Raj of Sarawak

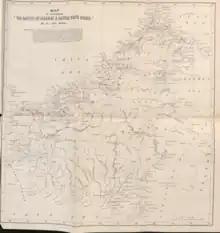
Ethnic composition map of the natives of Raj of Sarawak and the neighbouring British North Borneo, 1896

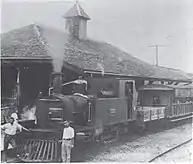
A locomotive named "Bulan" was installed after the government railway was opened in 1915.

Prior to the establishment of the Sarawak Administrative Service under Charles Brooke, there had been no formal civil administration. The civil service recruited Europeans, mainly British officers, to run district outstations where the residents became exposed to and trained in many British and European methods and culture, while retaining the customs of the indigenous people. After the acquisition of more territory, Sarawak was divided into five divisions, each headed by a Resident. A Resident's job was to establish law and order, convene courts to settle disputes, punish crimes, be accessible at all times to the natives, and "gain the confidence of the chiefs of the wilder tribes and to lead them to accept the Sarawak flag and the benefits of the Rajah's government". The Rajahs also encouraged the establishment of schools, healthcare services and transport.